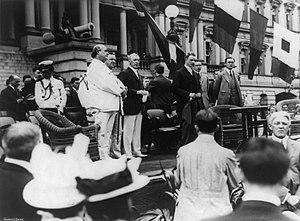
Franklin Delano Roosevelt /ˈfɹæŋklɪn ˈdɛlənoʊ ˈɹoʊzəvɛlt/, né le 30 janvier 1882 à Hyde Park et mort le 12 avril 1945 à Warm Springs, est un homme d'État américain, 32ᵉ président des États-Unis, en fonctions de 1933 à 1945. Figure centrale du XXᵉ siècle, il est le seul président américain à avoir été élu à quatre reprises. Il ne fait cependant qu'entamer son quatrième mandat, emporté par la maladie quelques mois après le début de celui-ci. Il est également le troisième président des États-Unis dont la majorité des ancêtres est d'origine néerlandaise après Martin Van Buren et Theodore Roosevelt, étant issu de la même famille que ce dernier.